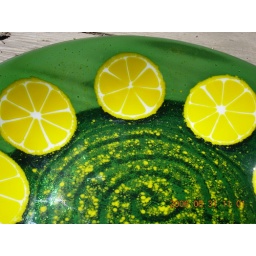
Detail of fused glass lemon bowl by Cindy